Peter Burge (rugby)

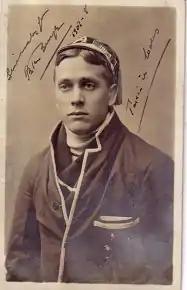

Peter Harold Boyne Burge (14 February 1884 – 15 July 1956) was an Australian rugby footballer and coach. He represented his country in both rugby league and rugby union. The eldest of the four Burge brothers, Peter was one of the first Australian dual-code rugby internationals.